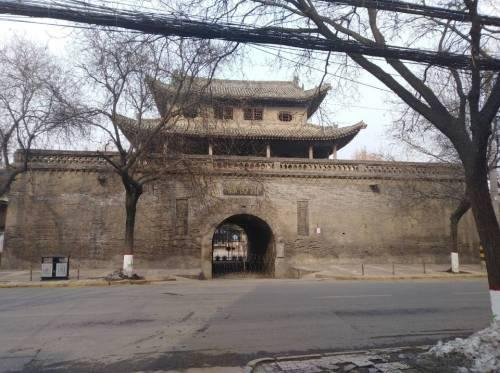
地标名称：渭南鼓楼
所在城市：渭南市·临渭区